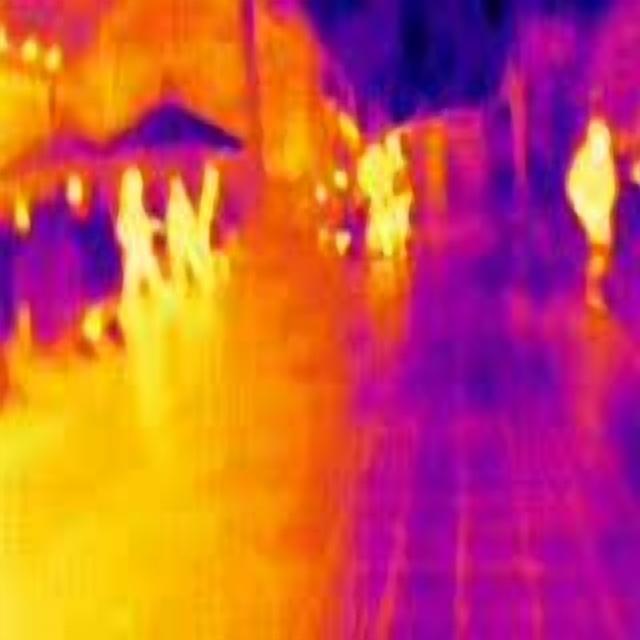
Detected objects:
label: person
label: person
label: person
label: person
label: person
label: person
label: person